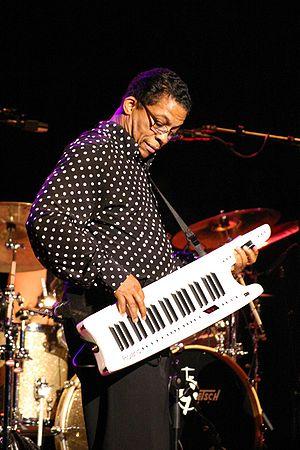
Herbie Hancock, pianiste de jazz americain, à Vredenburg, Utrecht 2006
Herbert « Herbie » Jeffrey Hancock, né le 12 avril 1940 à Chicago, est un pianiste, claviériste et compositeur de jazz. Il est l'un des musiciens de jazz les plus importants et influents à l'heure actuelle. Il a mêlé au jazz des éléments de soul, de rock, de funk et de disco.
Le Grammy Award for Best Improvised Jazz Solo est une récompense musicale décernée depuis 1959 à des artistes de jazz lors de la cérémonie des Grammy Awards.